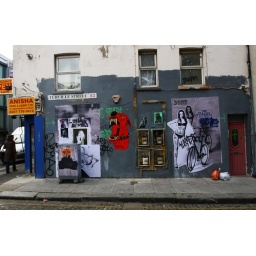
Turville Street E2 Dog by T.Wat, Stewy Owl, Donk bike girl paste up posters